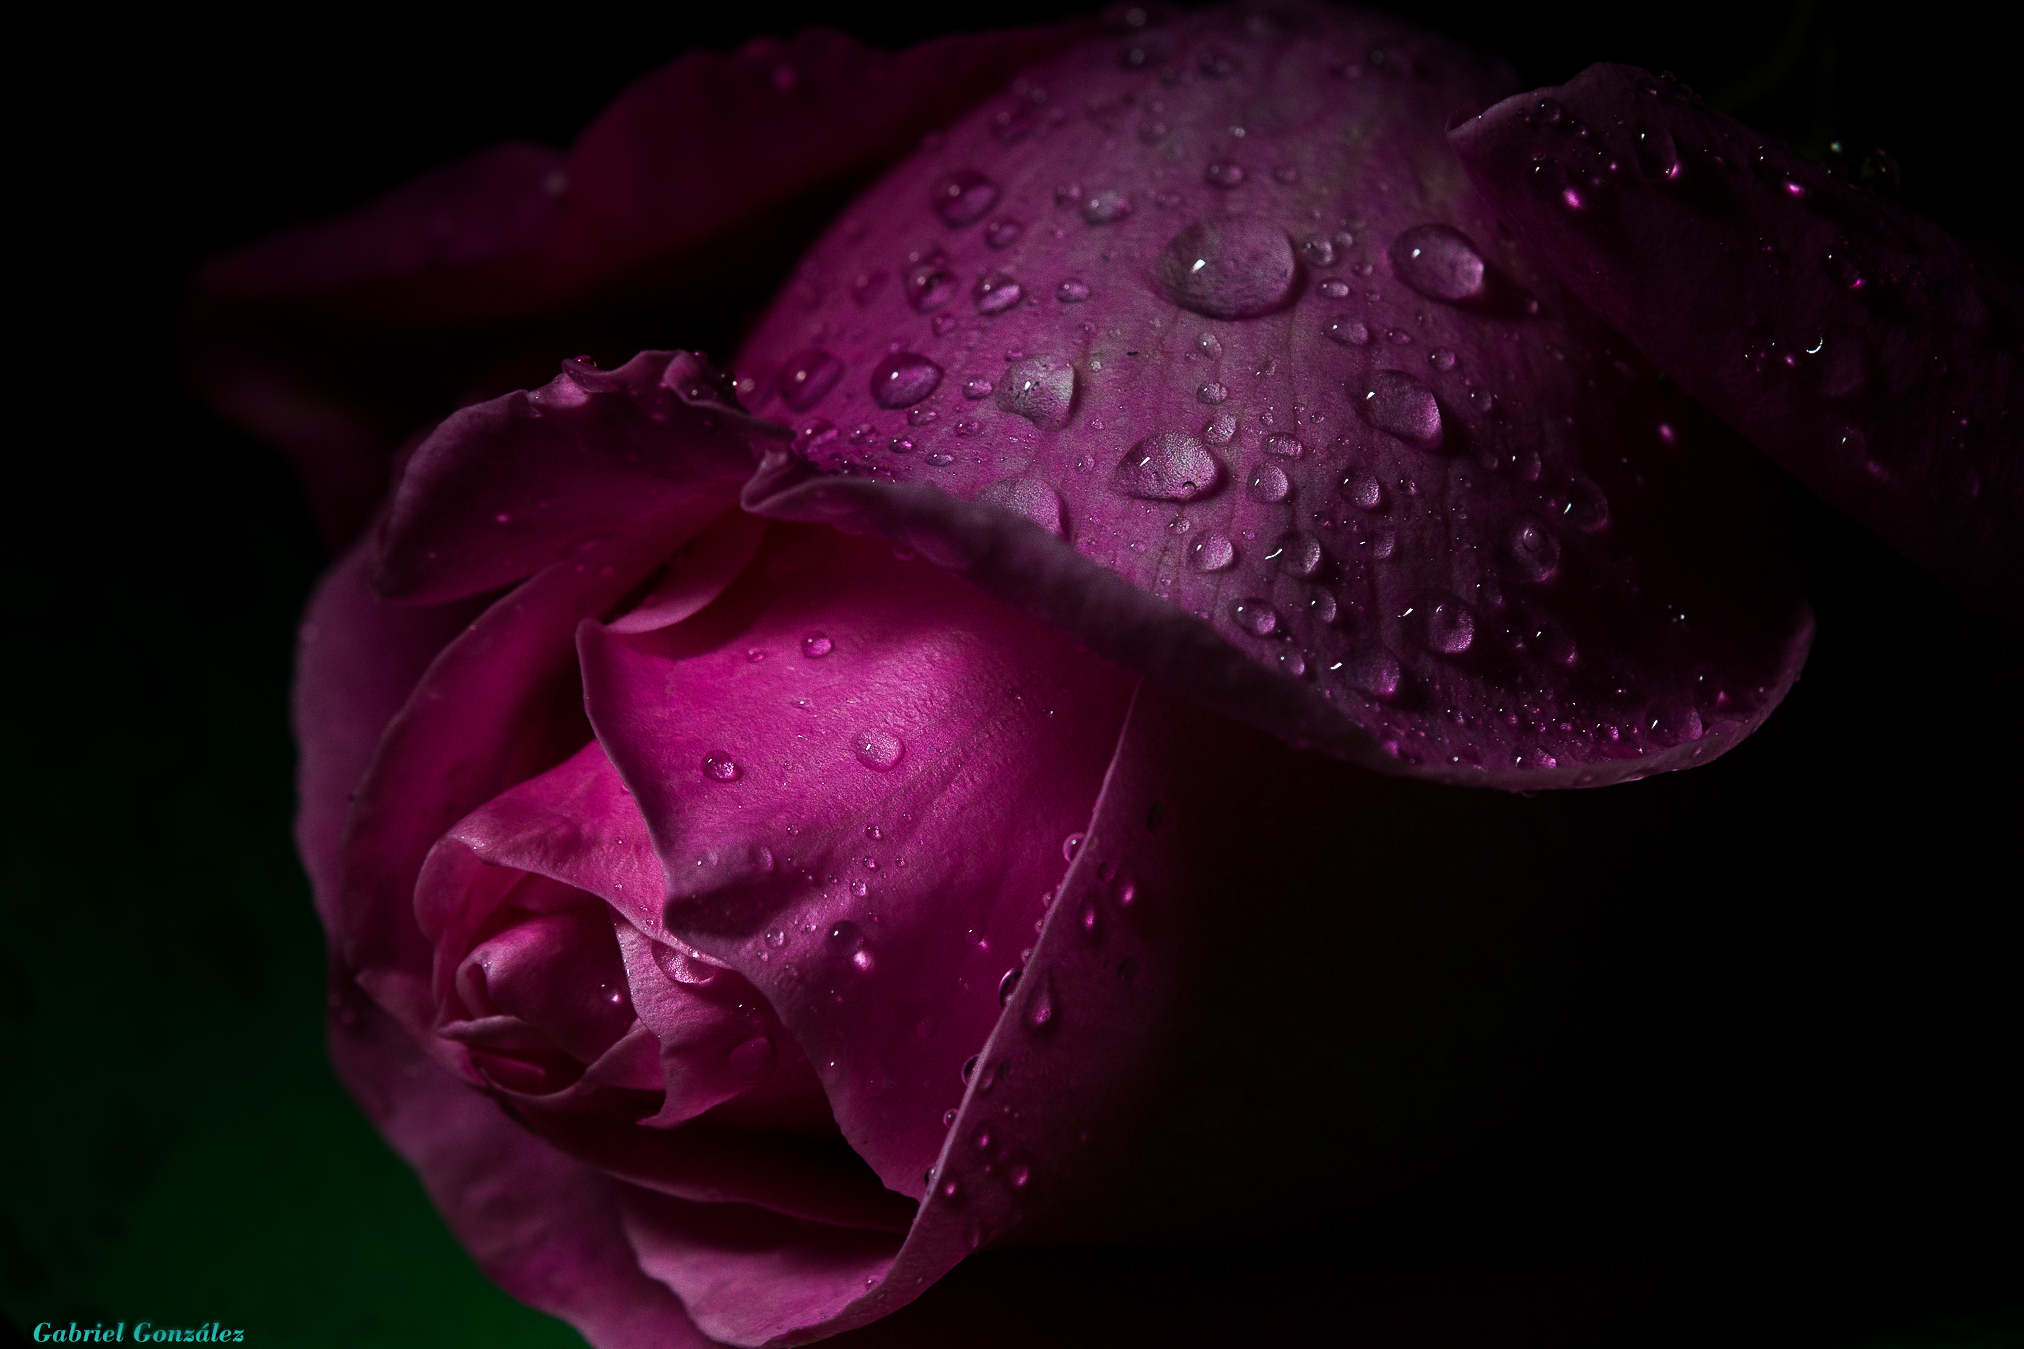
nature, plant, photography, flower, purple, petal, photo, macro, darkness, pink, flora, flowers, close up, roses, naturaleza, flores, a77, g, ggl1, gaby1, xovesphoto, sonya77, rosas, gphoto, xelodegalicia, sonya77v, tamron180mmmacro, macro photography, gabrielcoru a, flowering plant, rose family, plant stem, land plant